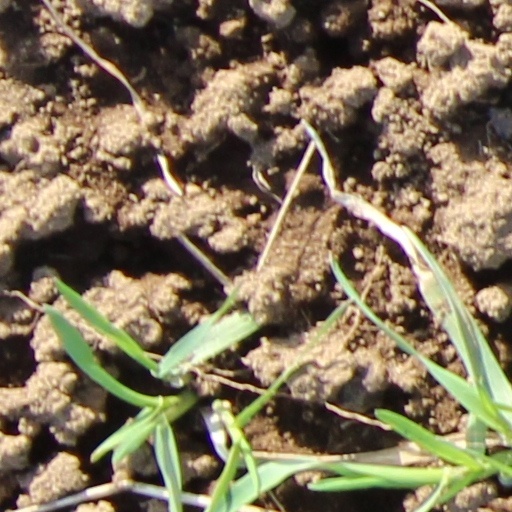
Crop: wheat